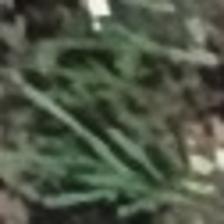
Label: clustered